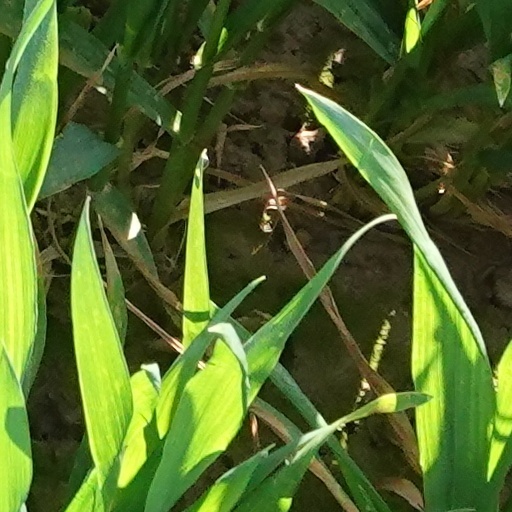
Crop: wheat